History of the Jews in Croatia

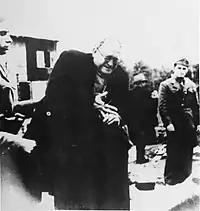
Teodor Grunfeld, known Croatian Jewish industrialist, being forced to remove his ring upon arrival at the Jasenovac concentration camp.

During the Holocaust, a total of 29–31,000 Jews in the NDH were killed, around 75% by the Ustaše and around 25% by the Germans. This constituted 79 percent of the country's pre-war Jewish population, including 20,000 of the 23,000-25,000 Croatian Jews. Only 5,000 Croatian Jews survived the war, most as soldiers in Josip Broz Tito's National Liberation Army or as exiles in the Italian-occupied zone. After Italy capitulated to the Allied Powers, the surviving Jews lived in free Partisan territory.